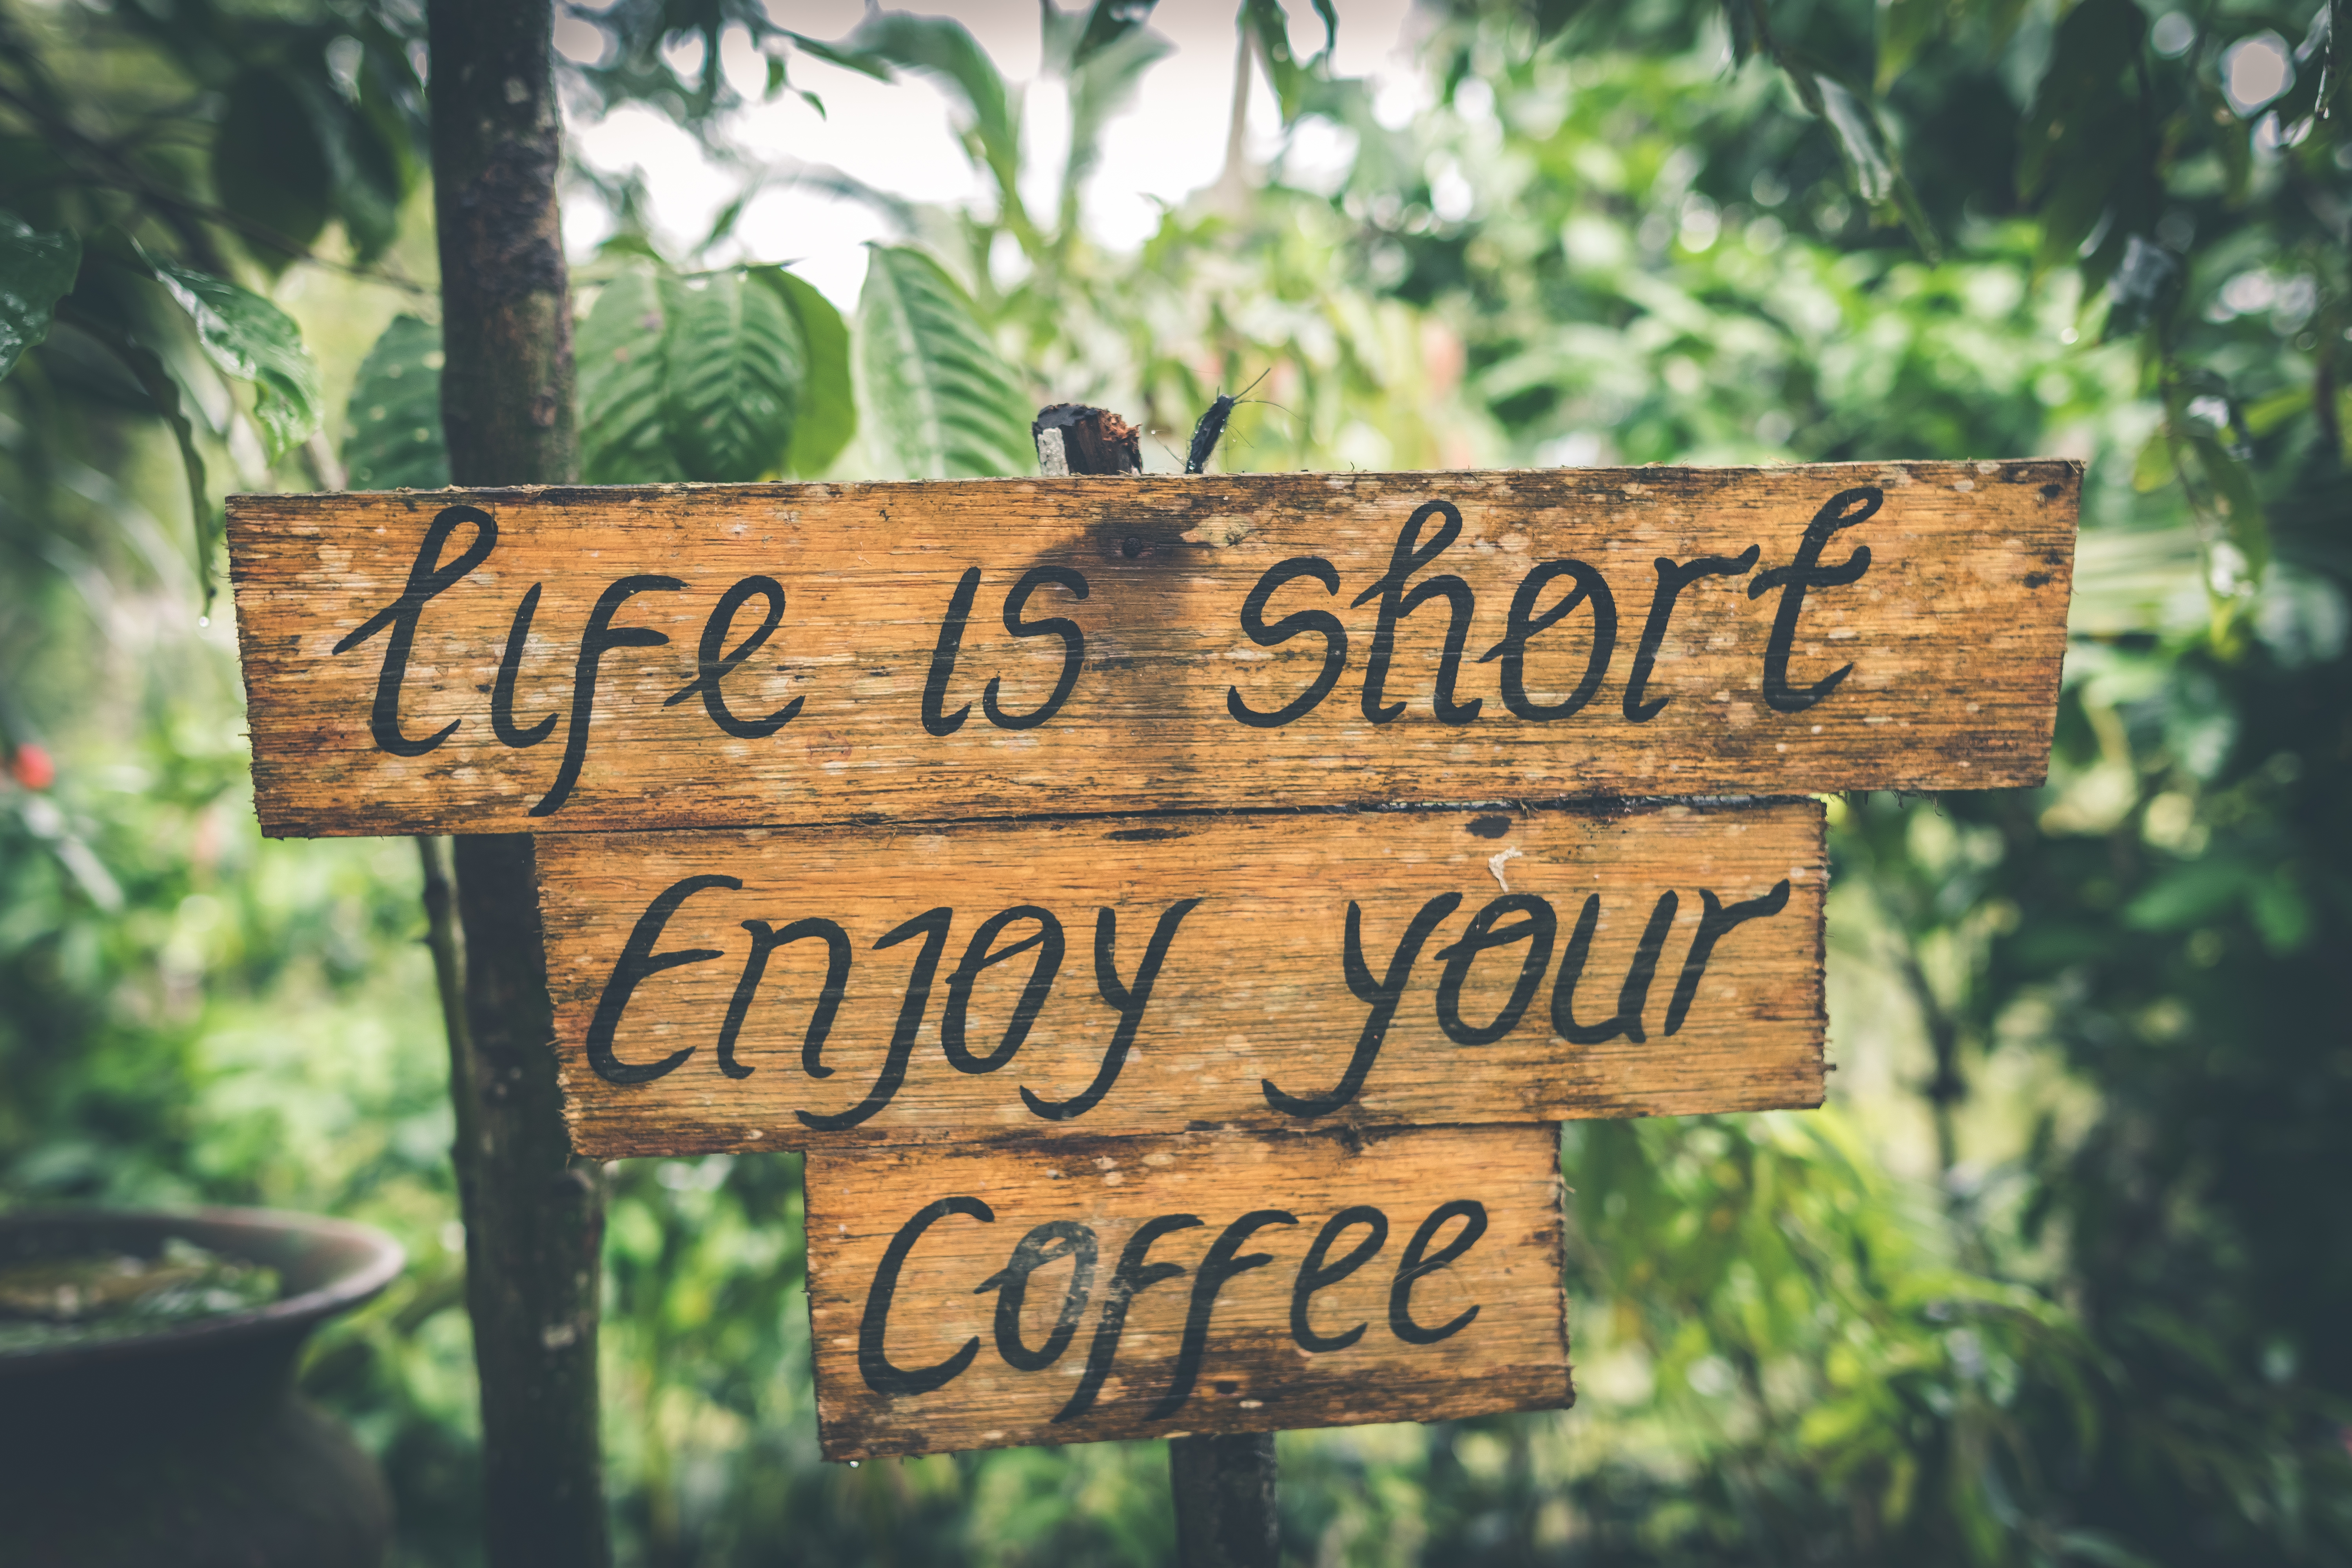
text, font, nature reserve, signage, tree, grass, sign, plant, wood, landscape, national park, forest, jungle, number